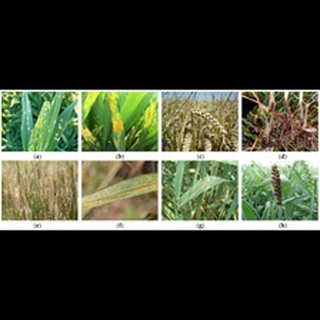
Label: wheat_leaf_blight